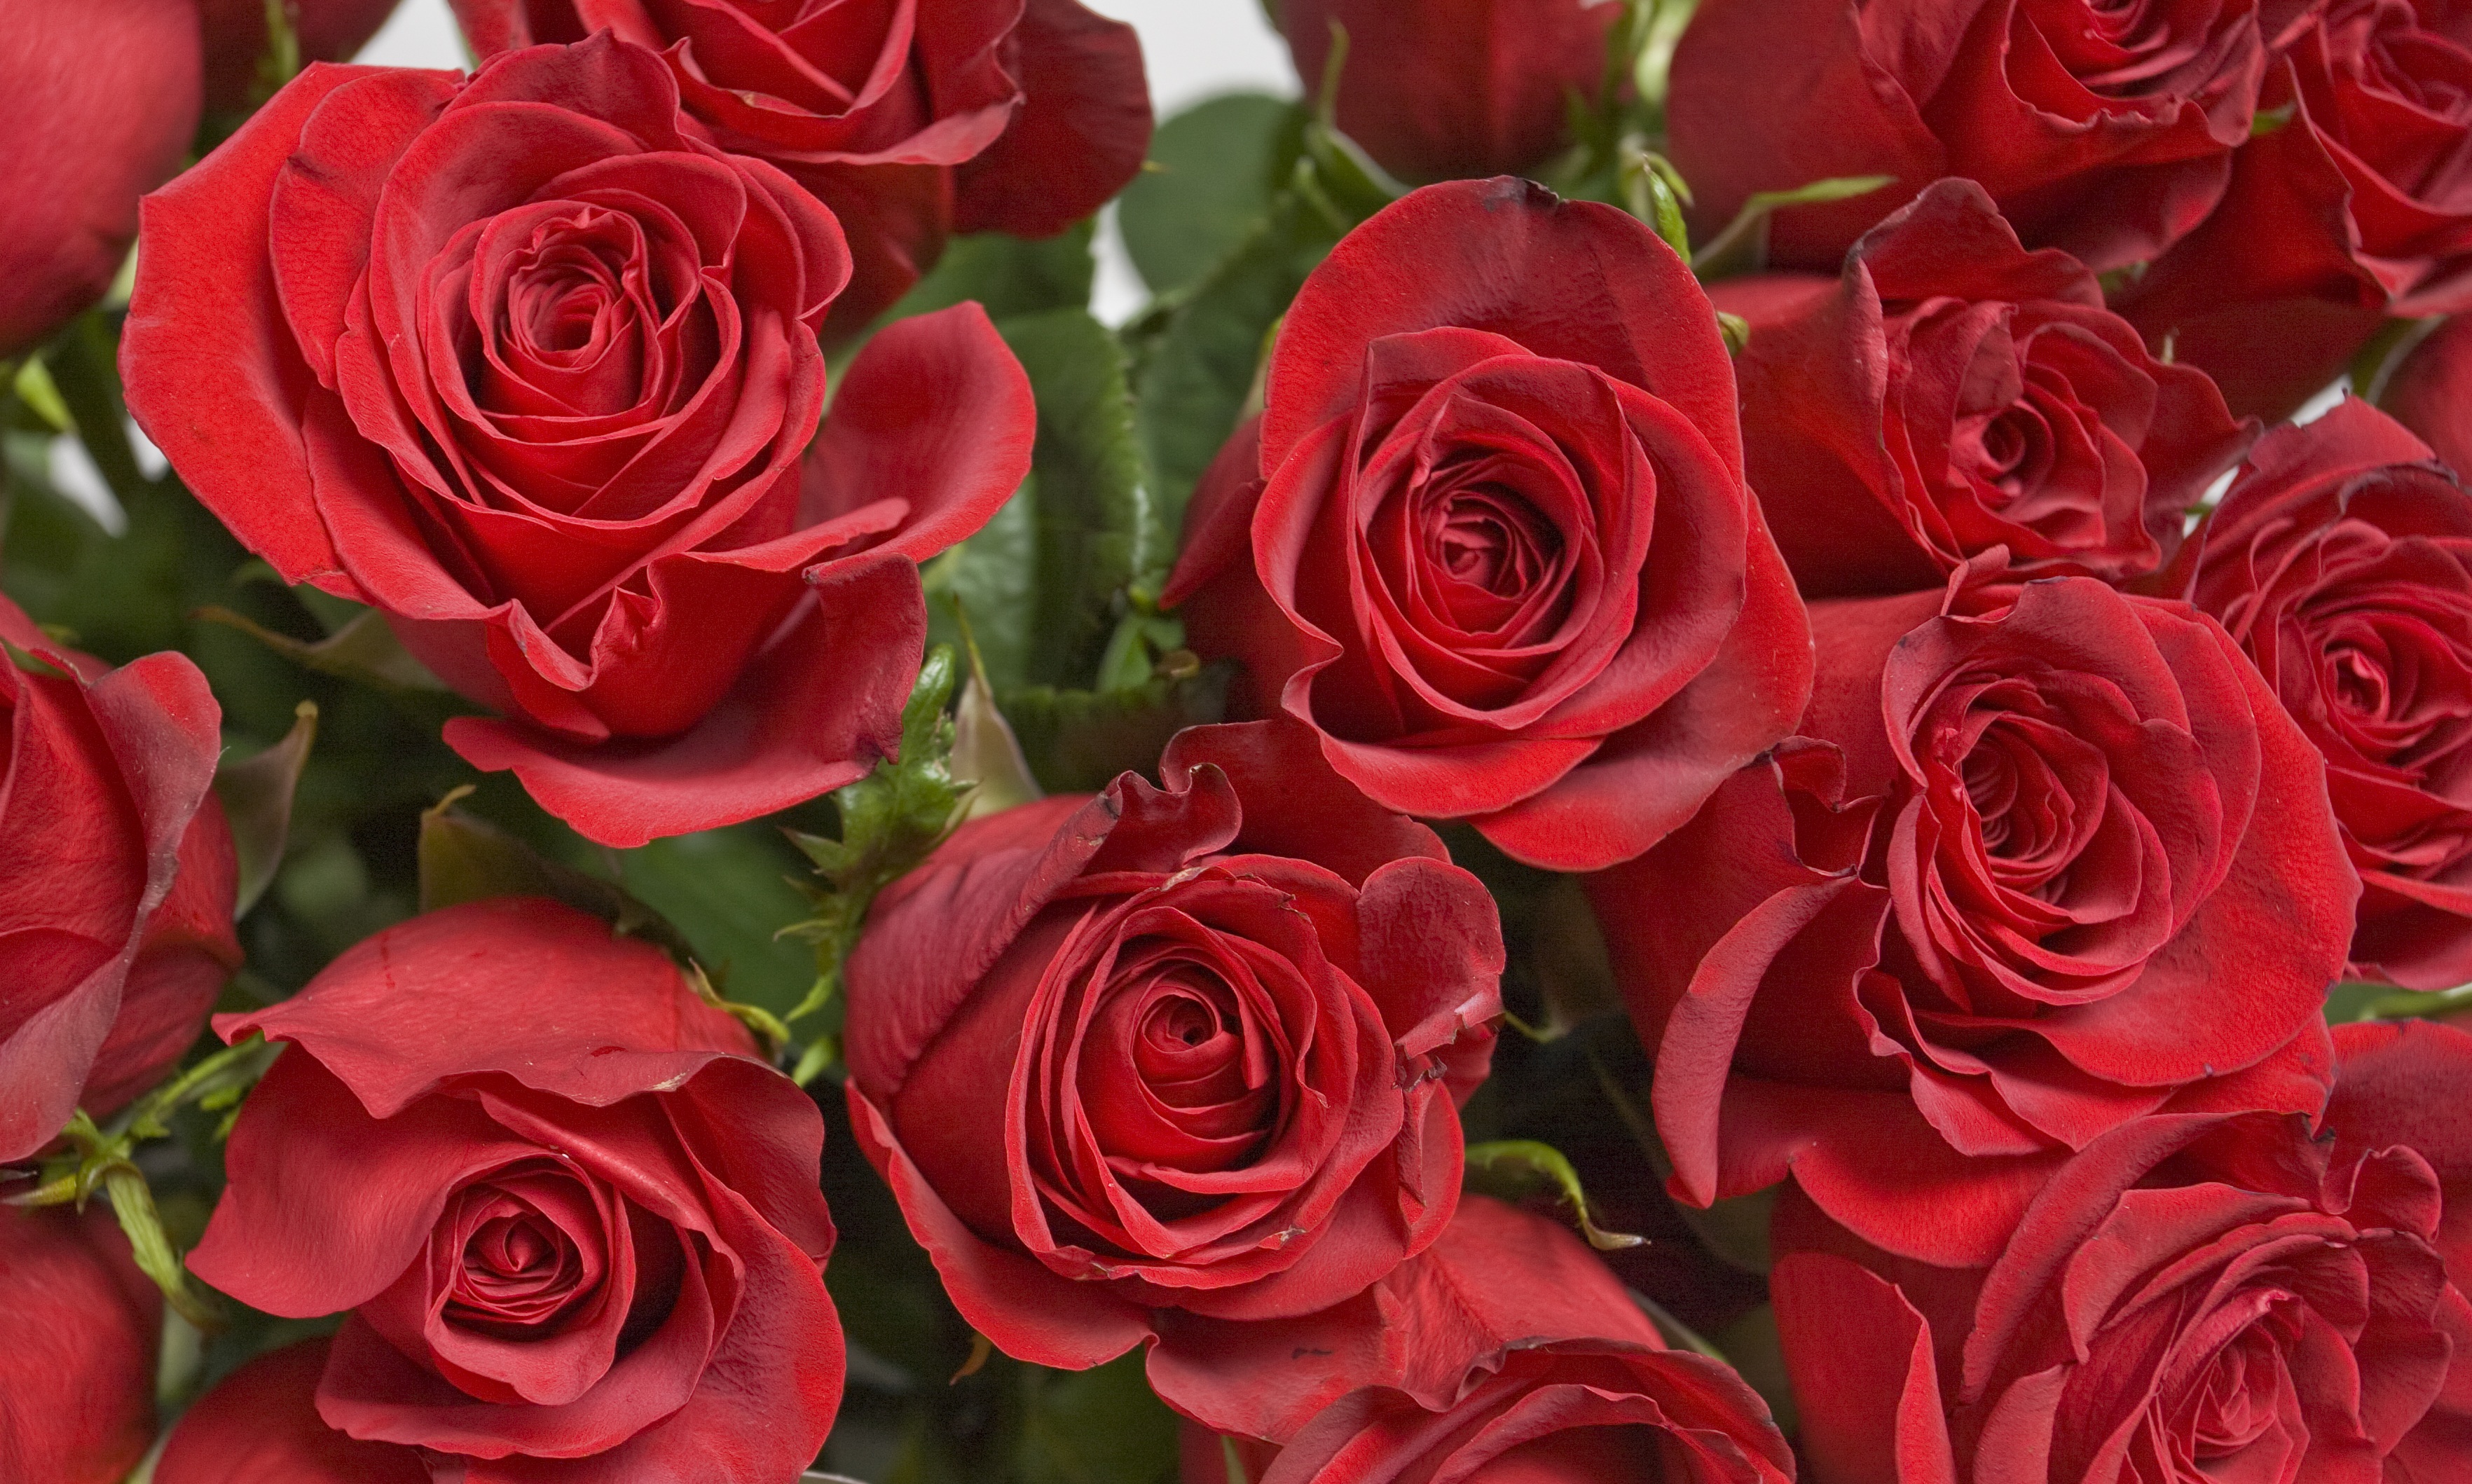
plant, flower, petal, rose, red, pink, red rose, flowers, roses, floristry, floribunda, valentine's day, flowering plant, garden roses, rose family, flower bouquet, cut flowers, land plant, rosa centifolia, flower arranging